Savage Reign

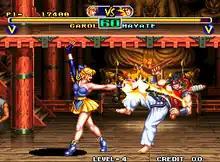
Gameplay screenshot showcasing a match between Carol Stanzack and Sho Hayate.

The game, much like "Samurai Shodown" before it, places heavy emphasis on the user's weapon. However, "Savage Reign" has a few particular elements that make it stand out from its predecessor: